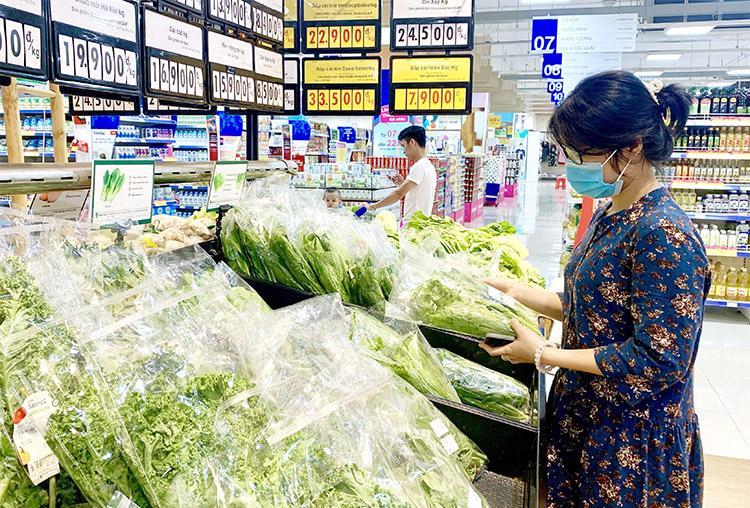
có một bó rau xuất hiện ở trên tay của người phụ nữ